Paolo Belli

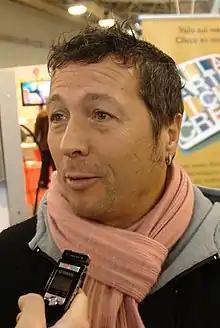
Paolo Belli in 2009

Paolo Belli (born 21 March 1962, in Formigine) is an Italian singer and television presenter.